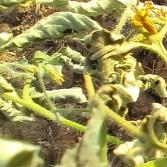
Crop: Tomato
Condition: bacterial-floundering-d